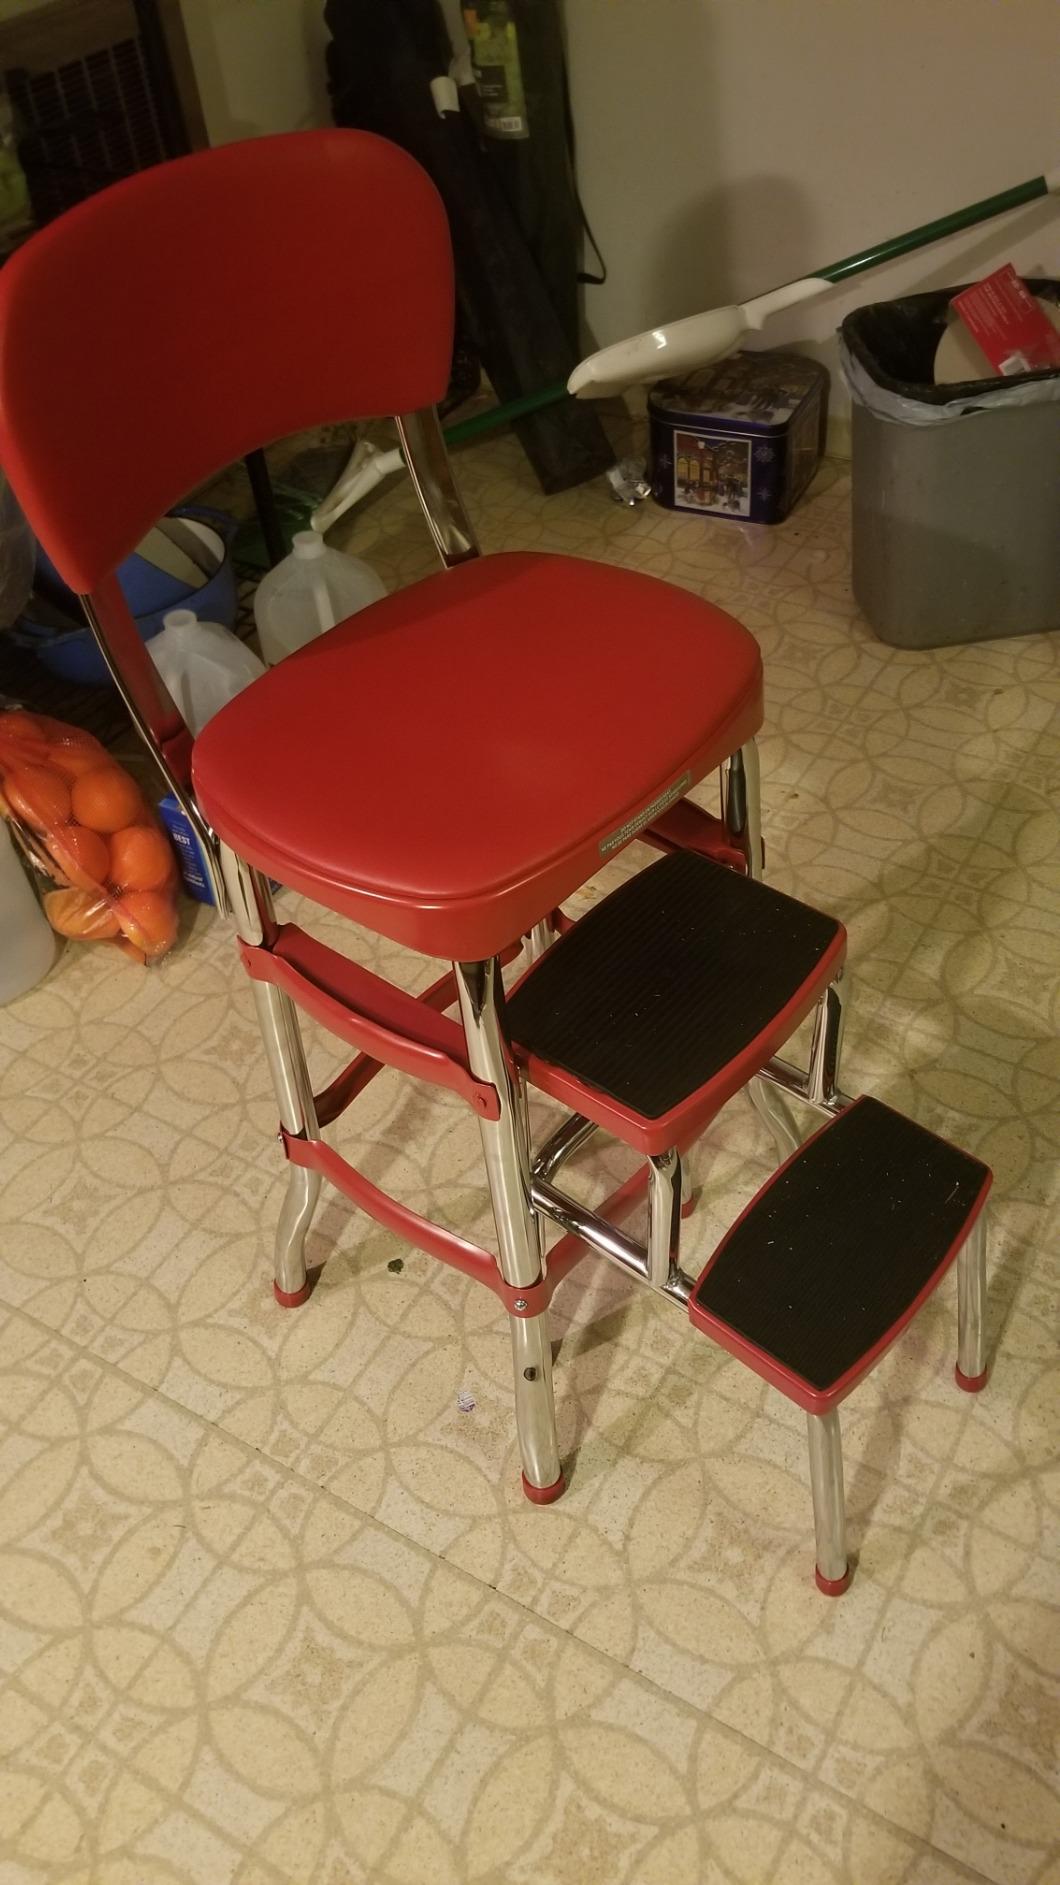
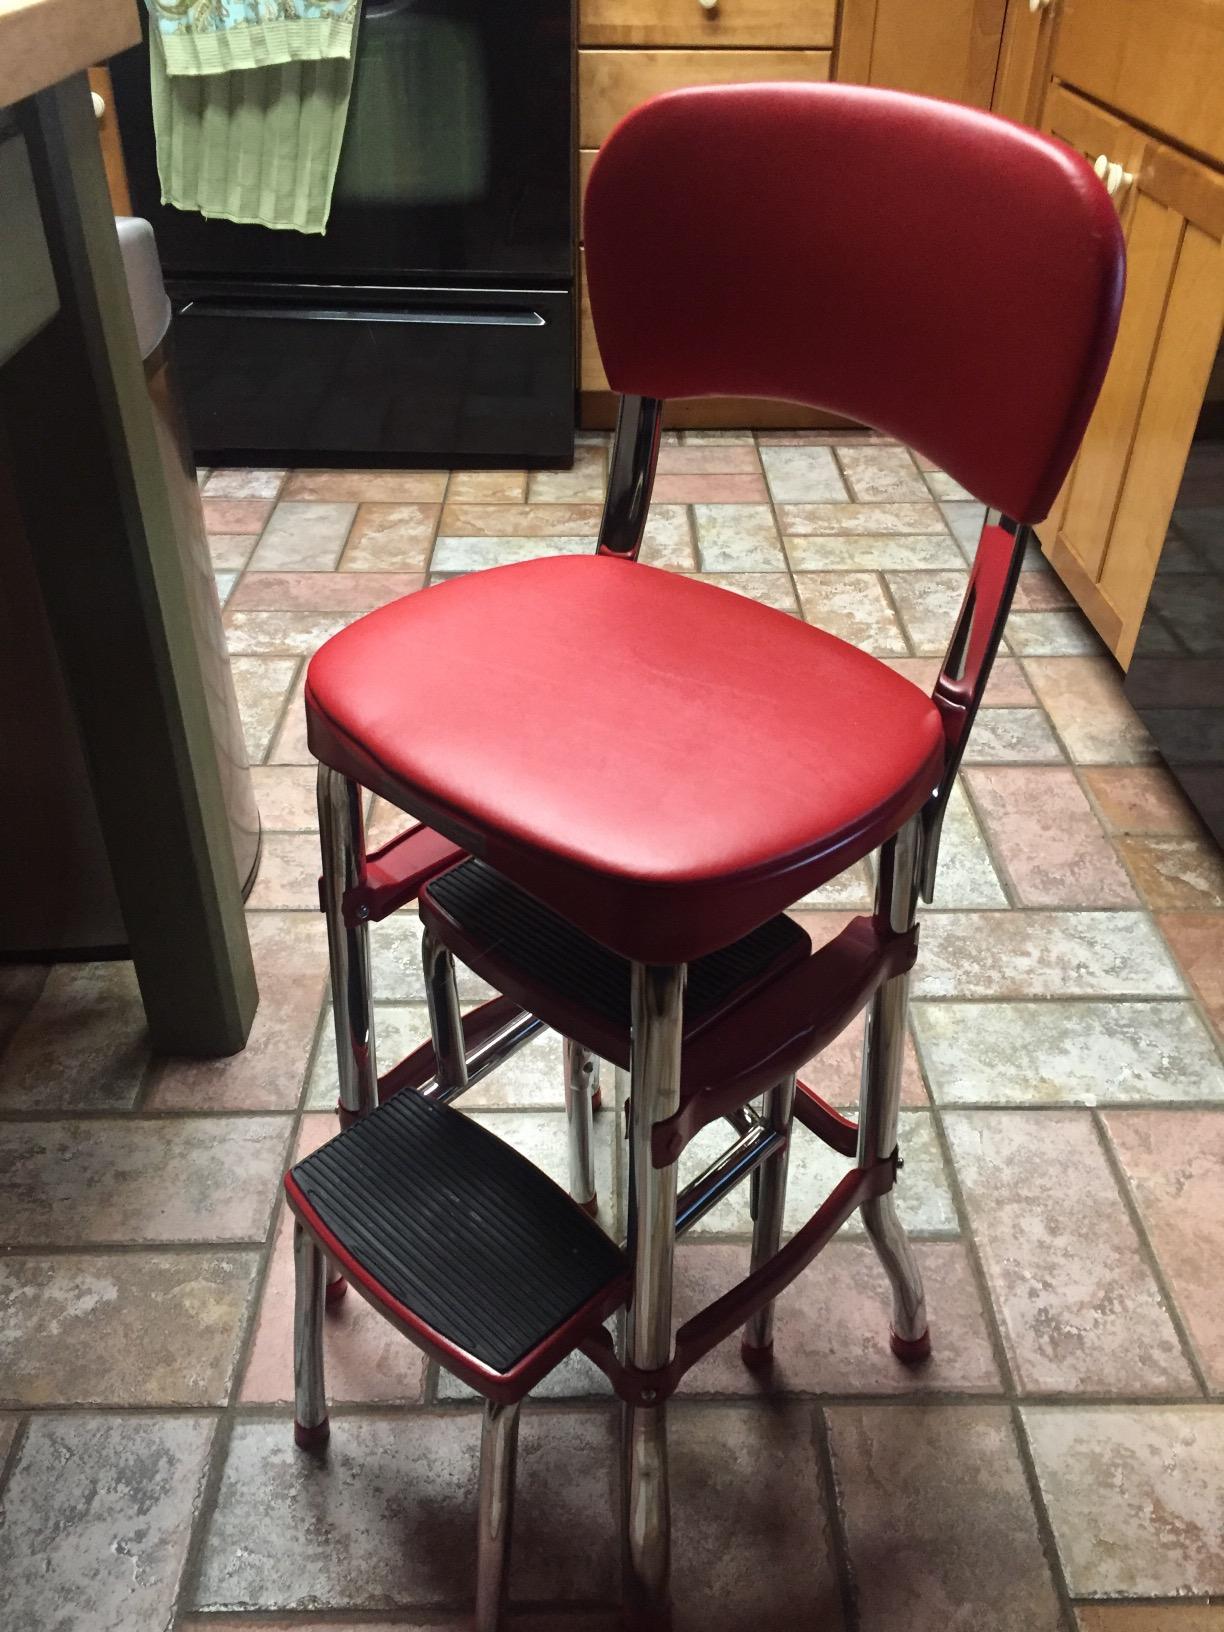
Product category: items_chair
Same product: yes